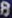
Number: 8